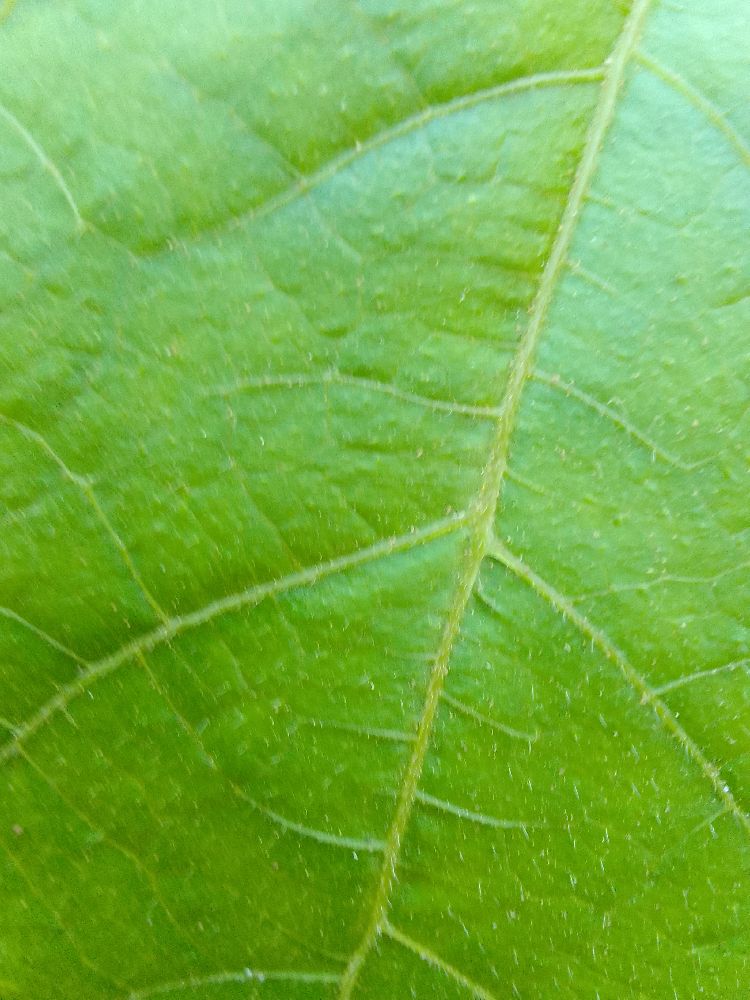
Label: healthy